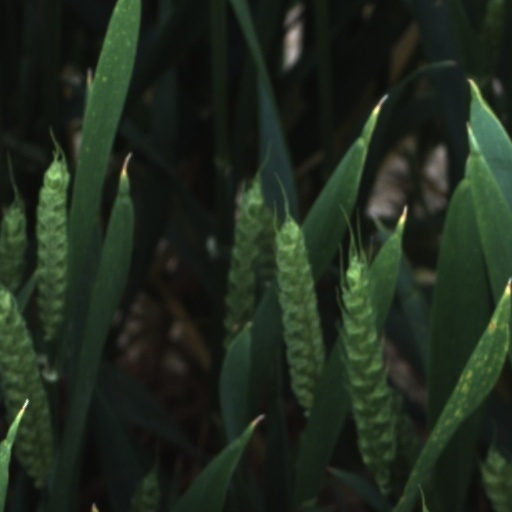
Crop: wheat